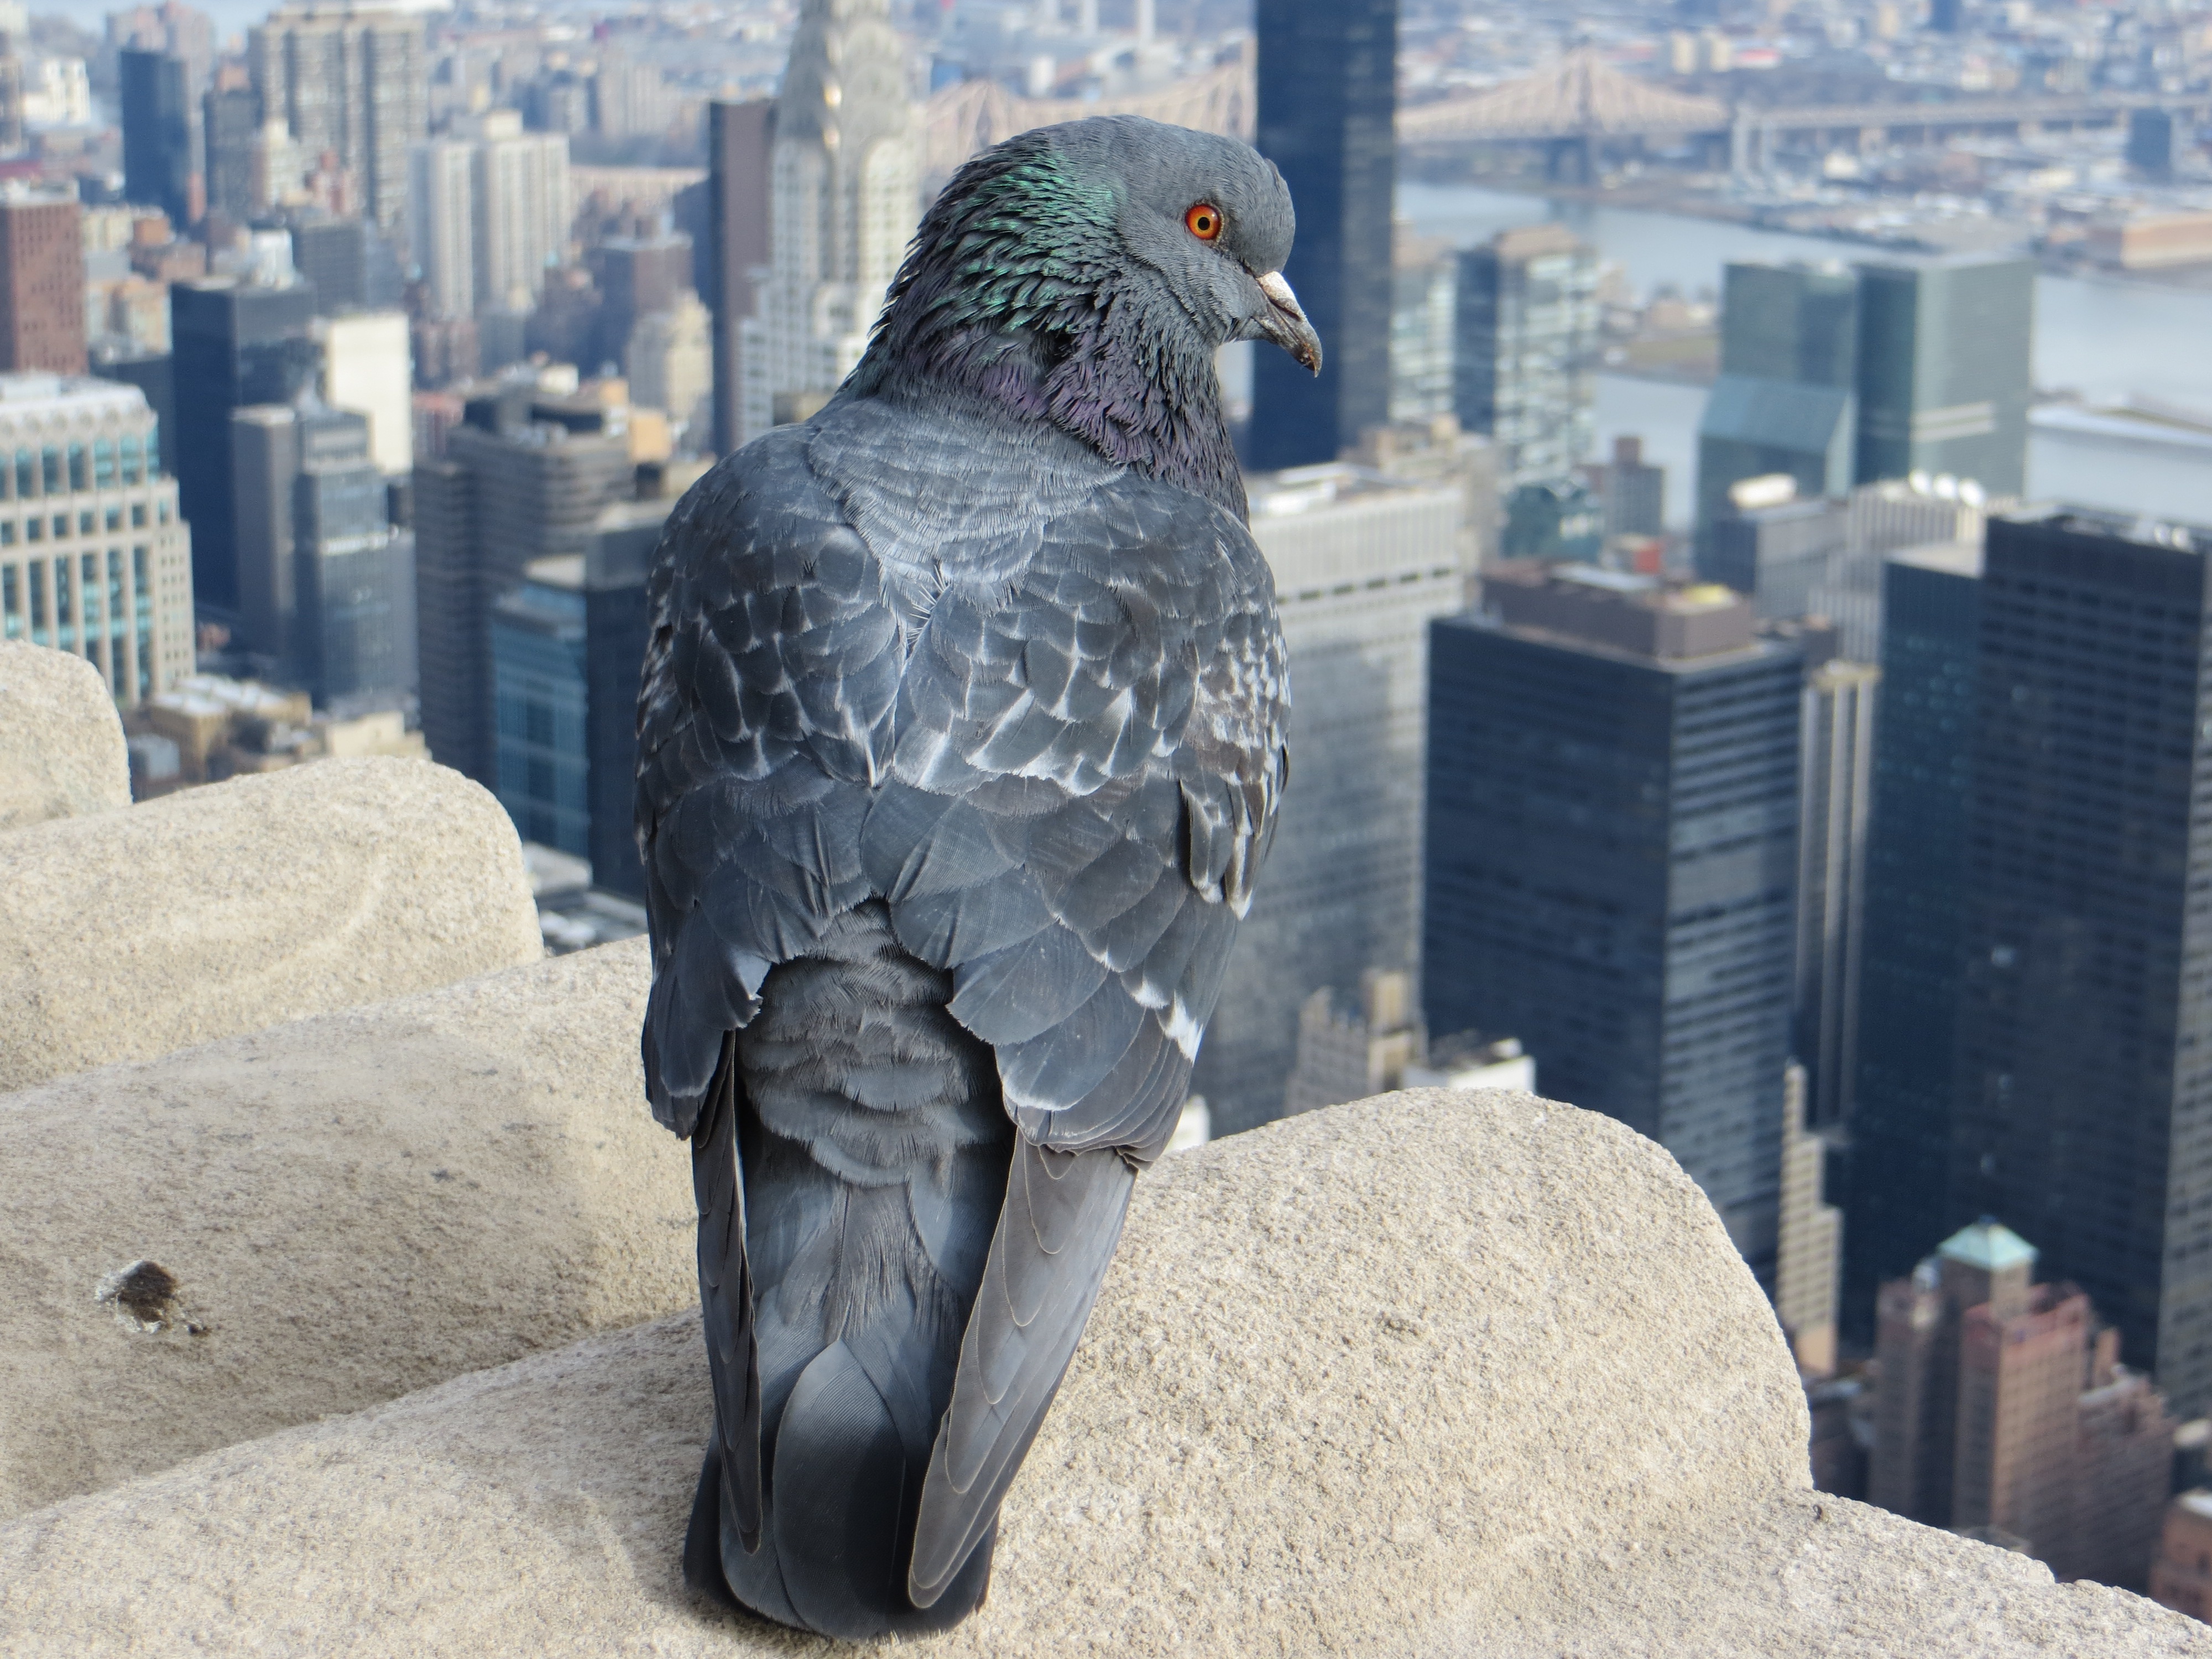
snow, winter, bird, skyline, town, city, new york, monument, statue, eagle, closeup, empire state building, bird of prey, sculpture, pigeon, skyscrapers, buildings, vertebrate, falcon